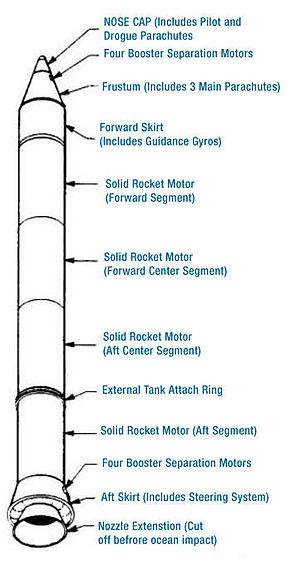
Le nom de booster est donné aux deux moteurs-fusée qui sont attachés au réservoir des navettes spatiales américaines au moment du lancement. Ils permettent d'apporter la poussée supplémentaire nécessaire à la navette dans la première phase de son ascension.